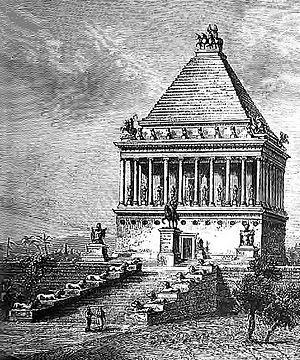
Le Tombeau de Mausole, selon gravure du XIXè siècle.